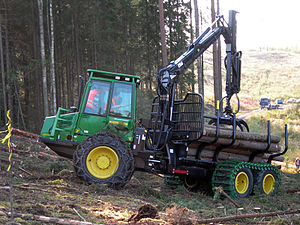
Finland / Økonomi
Skovning af træ i Birkaland.
Finland, officielt Republikken Finland, er et land i Nordøsteuropa. Det grænser op til Sverige i nordvest, Norge i nord, og Rusland i øst. Syd for Finland, på den anden side af Finske Bugt, ligger Estland. Som et nordisk land tilhører Finland den geografiske region Fennoskandinavien, der foruden Finland også består af Skandinavien. Af Finlands 5,5 millioner indbyggere bor størstedelen i den sydlige del af landet. 88,7 % af befolkningen er etniske finner, som taler det uralske sprog finsk, der ikke er beslægtet med de øvrige skandinaviske sprog. Landets anden hovedgruppe er finlandssvenskerne, som taler svensk. Finland er med sine 338.445 kvadratkilometer det ottendestørste land i Europa og det tyndest befolkede land i EU. Landet er en parlamentarisk republik bestående af 311 kommuner samt én selvstyrende region, Ålandsøerne. I Hovedstadregionen med hovedstaden Helsinki bor ca 1,4 millioner mennesker, som samlet står for en tredjedel af landets BNP.